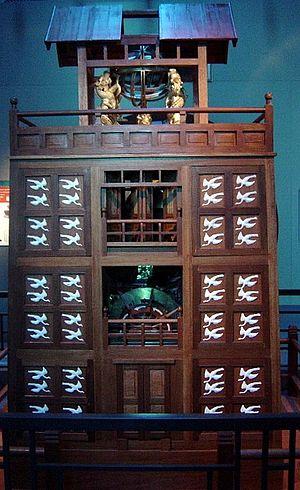
Su Song, né en 1020 et mort en 1101, fut un scientifique polymathe chinois lors de la période de la dynastie Song.